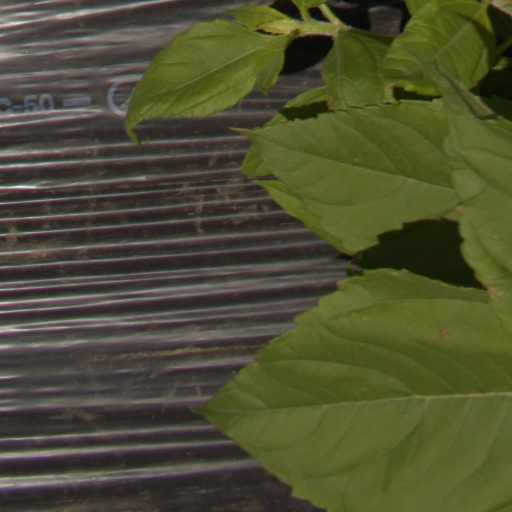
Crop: Jerusalem artichoke